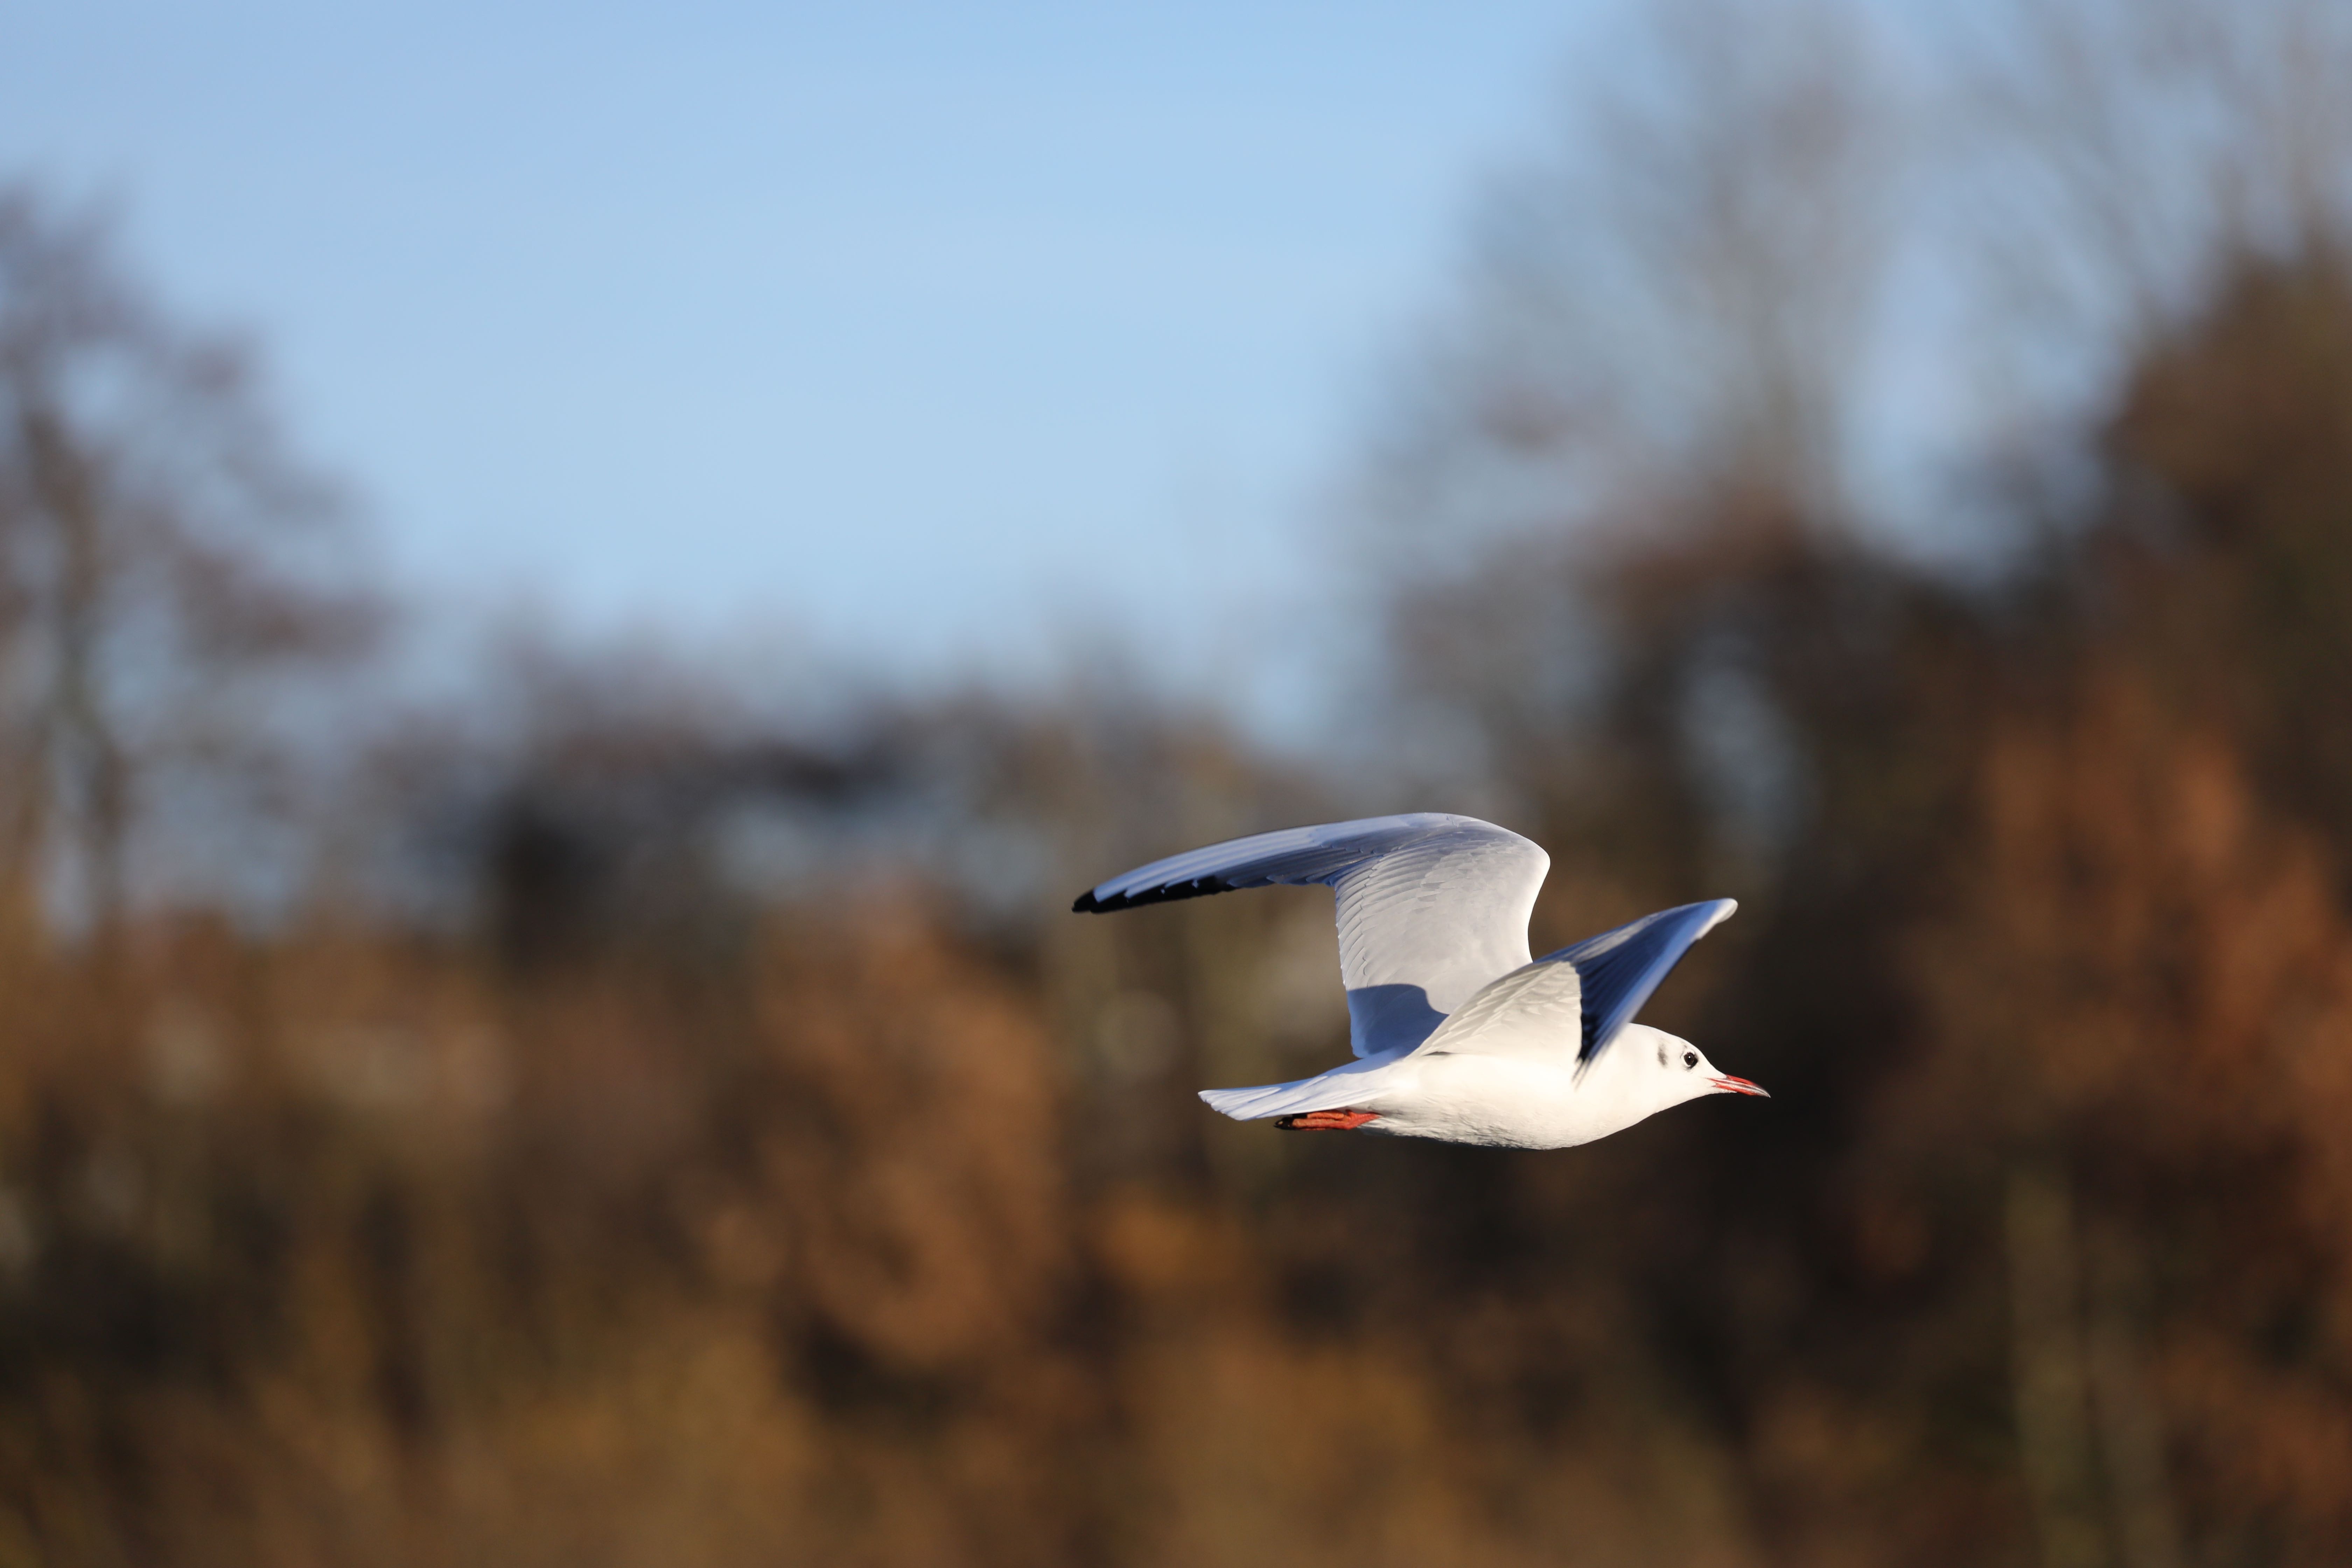
nature, bird, wing, seagull, wildlife, flight, waterbird, water bird, atmosphere of earth